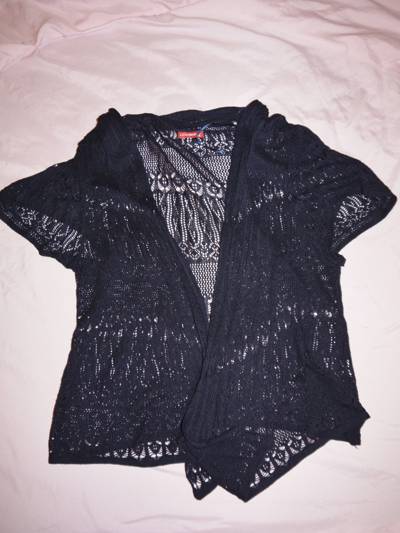
Waste category: clothes